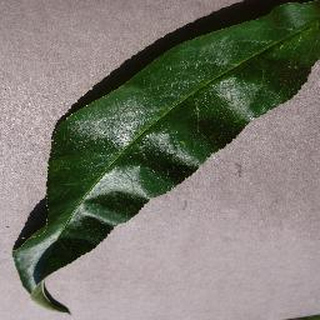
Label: healthy_peach